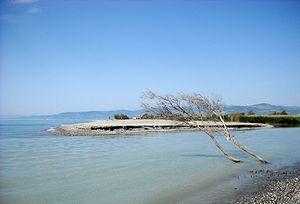
Le Sinni est un fleuve d'Italie dont la vallée est presque entièrement située dans la Basilicate.